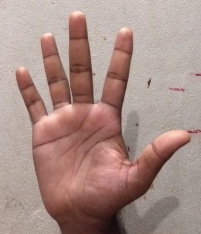
ASL sign: 5